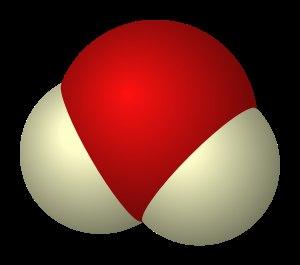
Les chalcogénures d'hydrogène sont des composés binaires de l'hydrogène et d'un atome de chalcogène. L'eau, constituée d'un atome d'oxygène et deux atomes d'hydrogène, est le premier composé de cette série et est le composé le plus courant à la surface de la Terre.